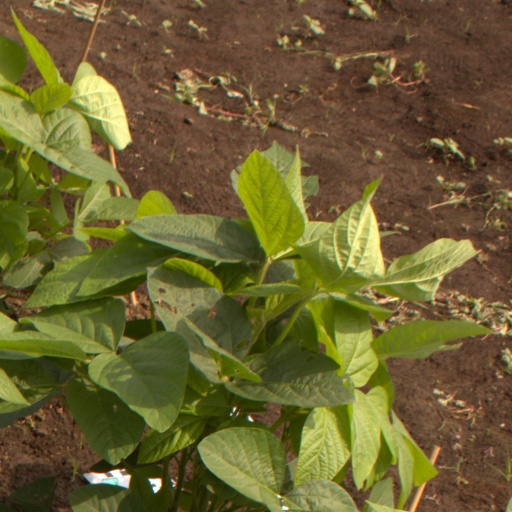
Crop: soybean